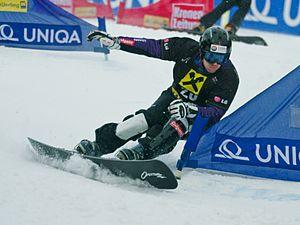
Ingemar Walder, né le 5 juin 1978 à Sillian, est un snowboardeur autrichien spécialisé dans les épreuves de slalom parallèle et de slalom géant parallèle.